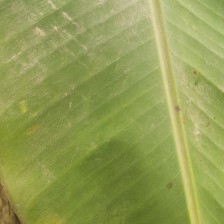
Label: healthy